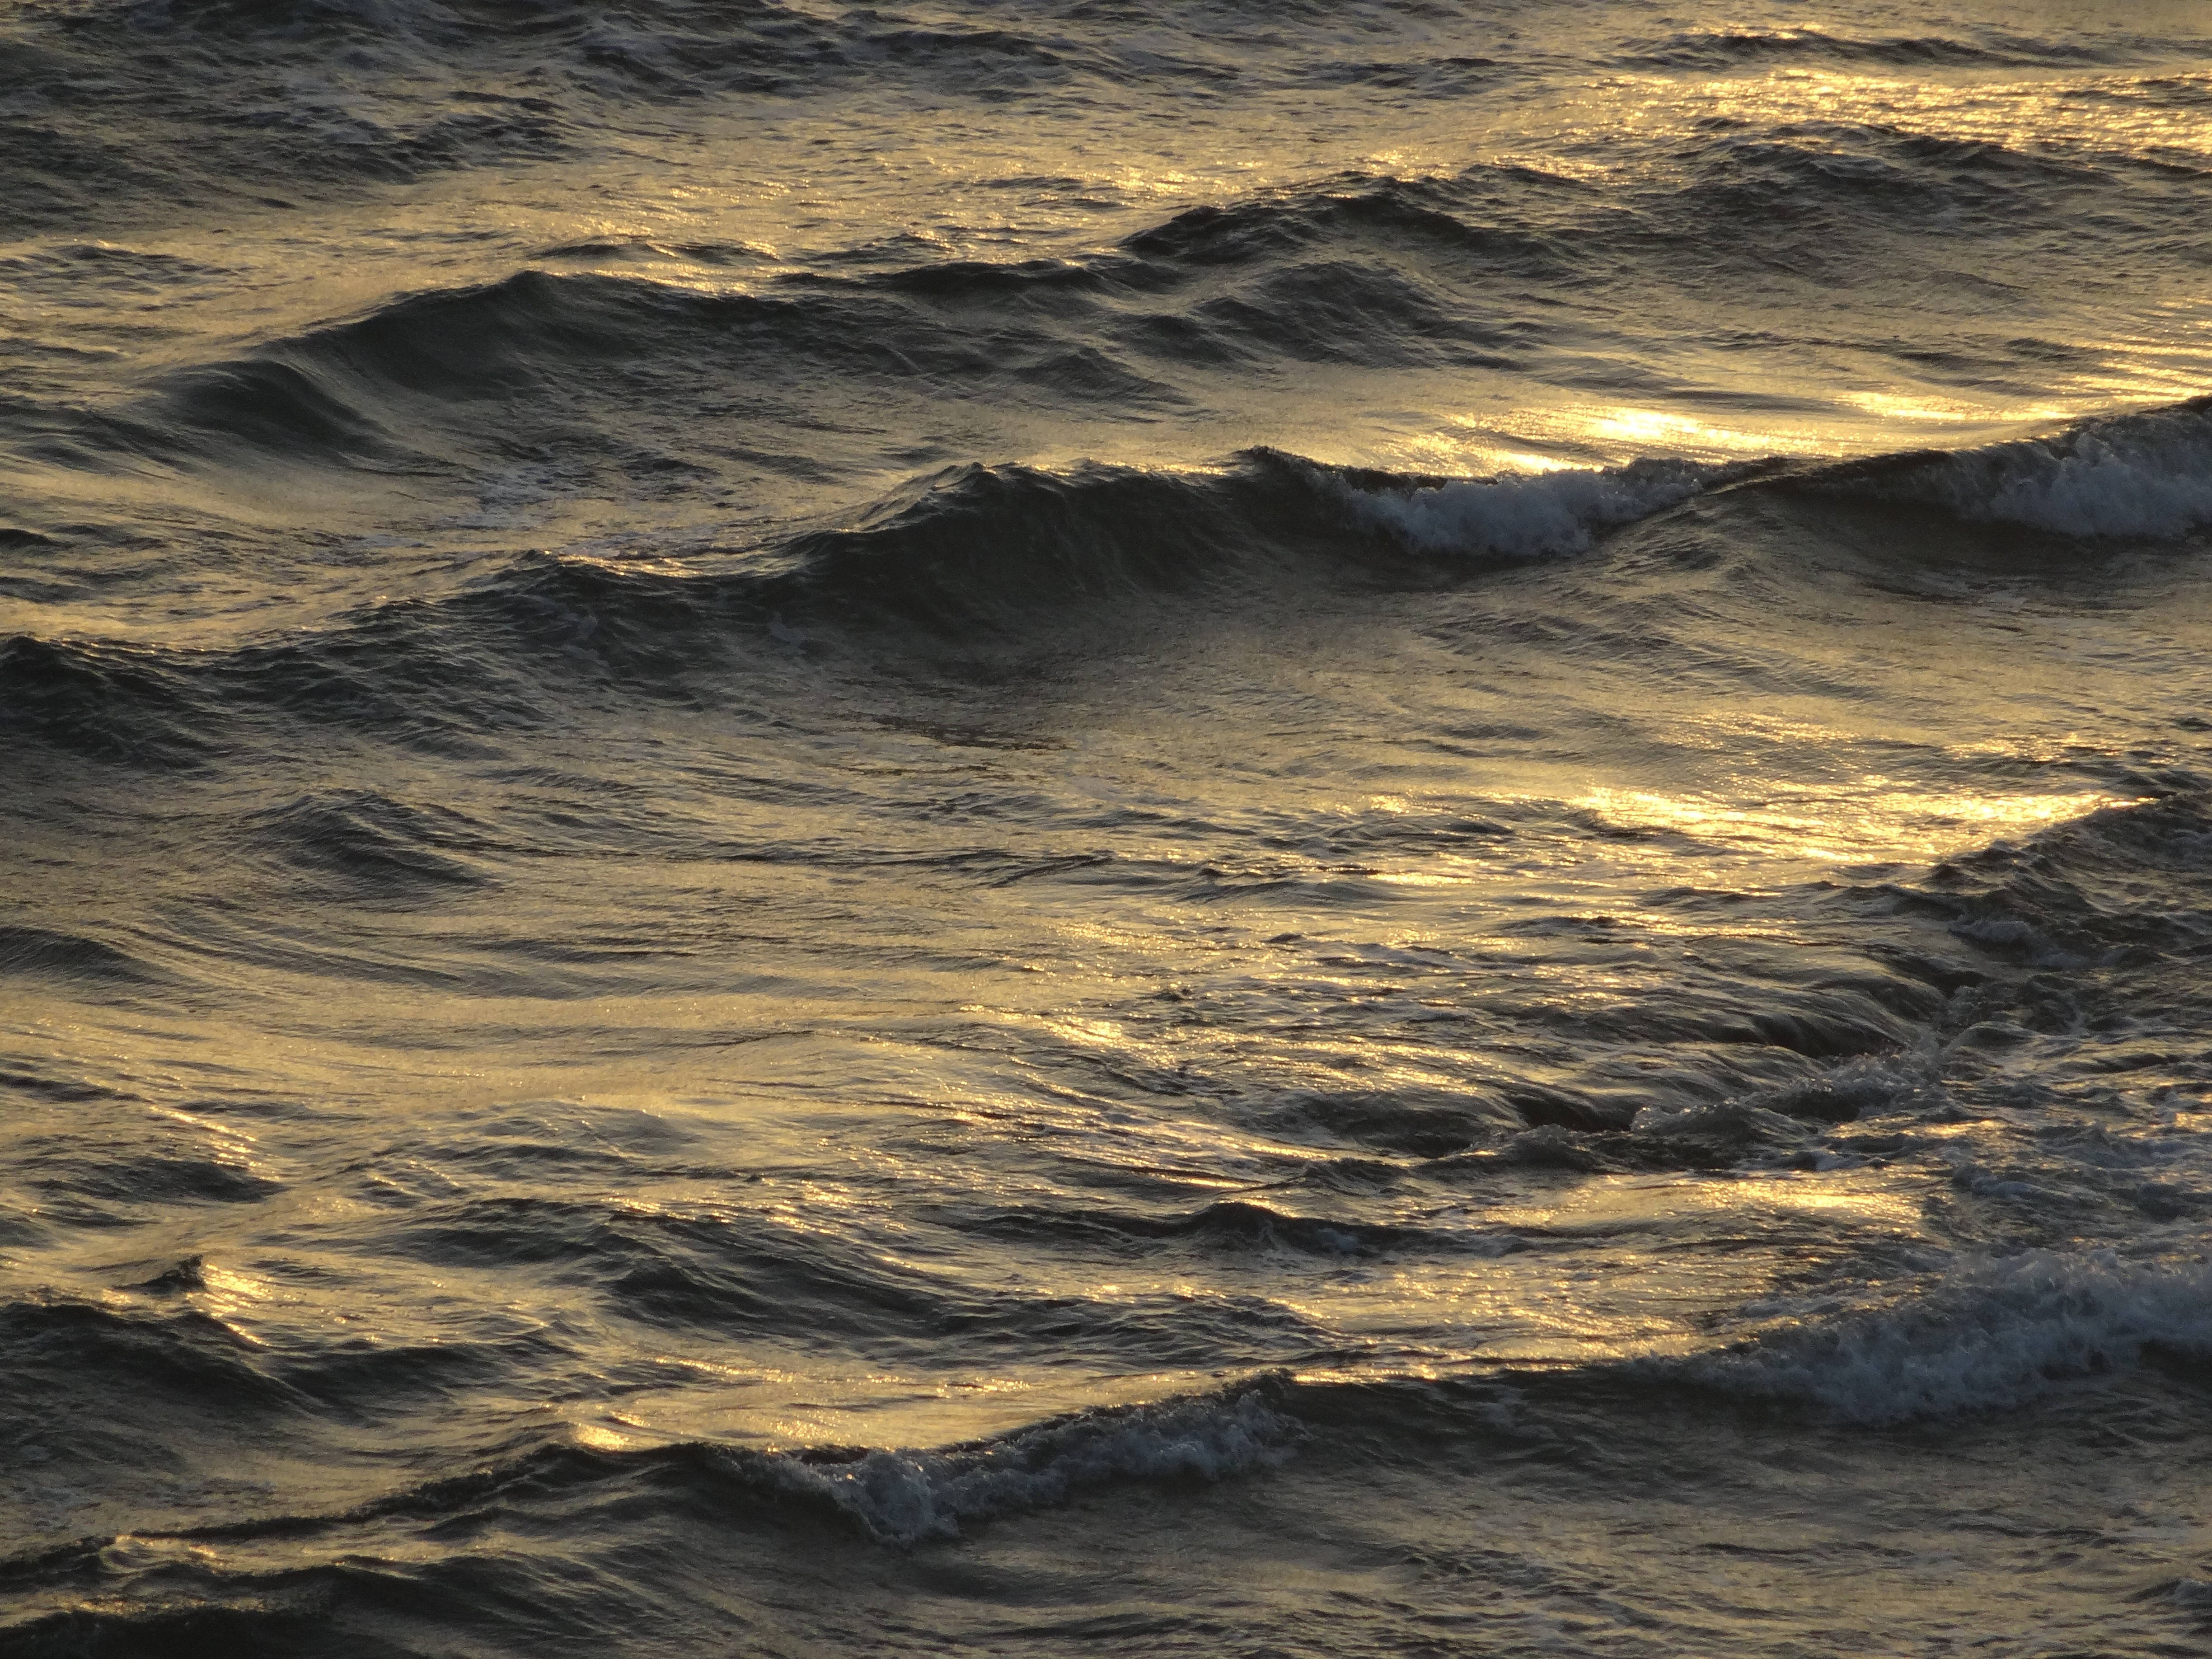
beach, sea, coast, water, sand, ocean, horizon, cloud, sky, sunrise, sunset, sunlight, morning, shore, wave, dawn, atmosphere, dusk, reflection, body of water, surface, wind wave